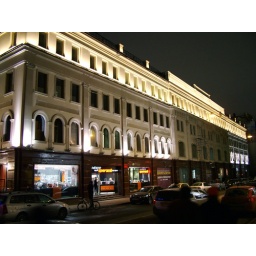
Our first office was in this building in Nikolskaya Str